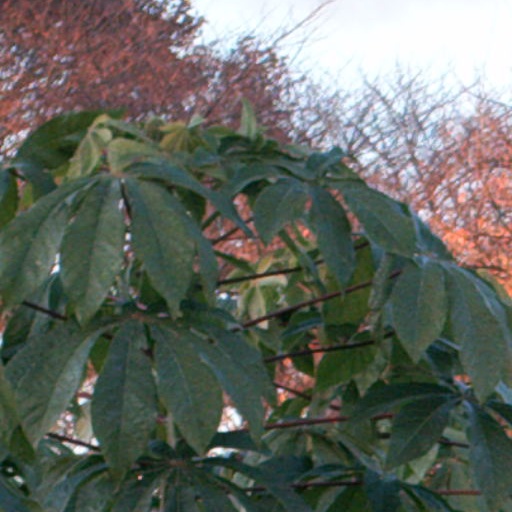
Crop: cassava